Diveyevo Convent

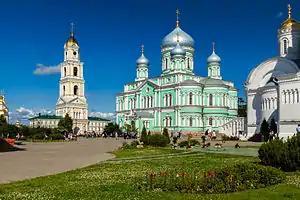
The five-domed katholikon is dedicated to the Holy Trinity

Serafimo-Diveevsky Monastery, or Saint Seraphim-Diveyevo Monastery, or Holy Trinity-Saint Seraphim-Diveyevo Monastery is a monastery of nuns (convent) in Diveyevo settlement near Sarov (12 km), and near the city of Nizhny Novgorod (185 km), in the Nizhny Novgorod Oblast, Russia. It is situated in a region considered to have immense spiritual significance. Within its immediate vicinity are situated two other cloisters: Sarov Monastery and Sanaksar Monastery.